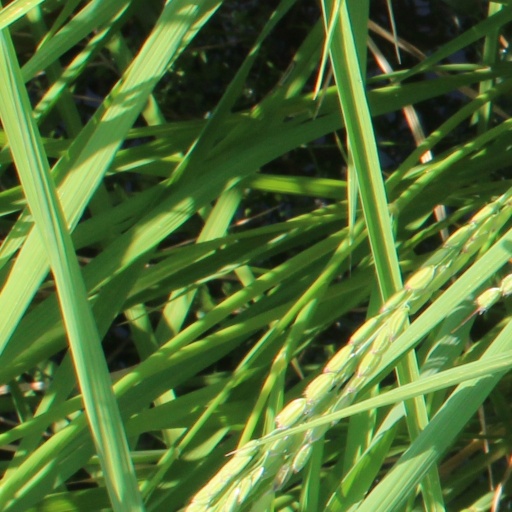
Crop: rice